Naval Station Great Lakes

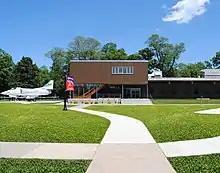
Great Lakes Naval Museum.

The 2005 Base Realignment and Closure Commission recommended a realignment of Great Lakes that would result in the loss of around 2,000 jobs. At the time, Illinois Governor Rod Blagojevich pledged to retain as many of the jobs as possible. The Naval Station Great Lakes and the Recruit Training / Boot Camp portion were not slated for closing. Almost $800 million had been invested in building new barracks ("ships"), Battle Stations 21, as well as numerous upgrades around the base, including a non-denominational chapel, and reception center for civilian families. It is the United States Navy's only boot camp facility. Approximately 40,000 recruits pass through RTC annually with up to 7,000 enrolled at the installation at any time.